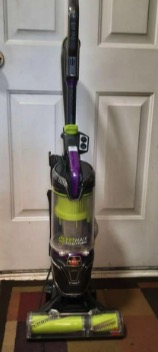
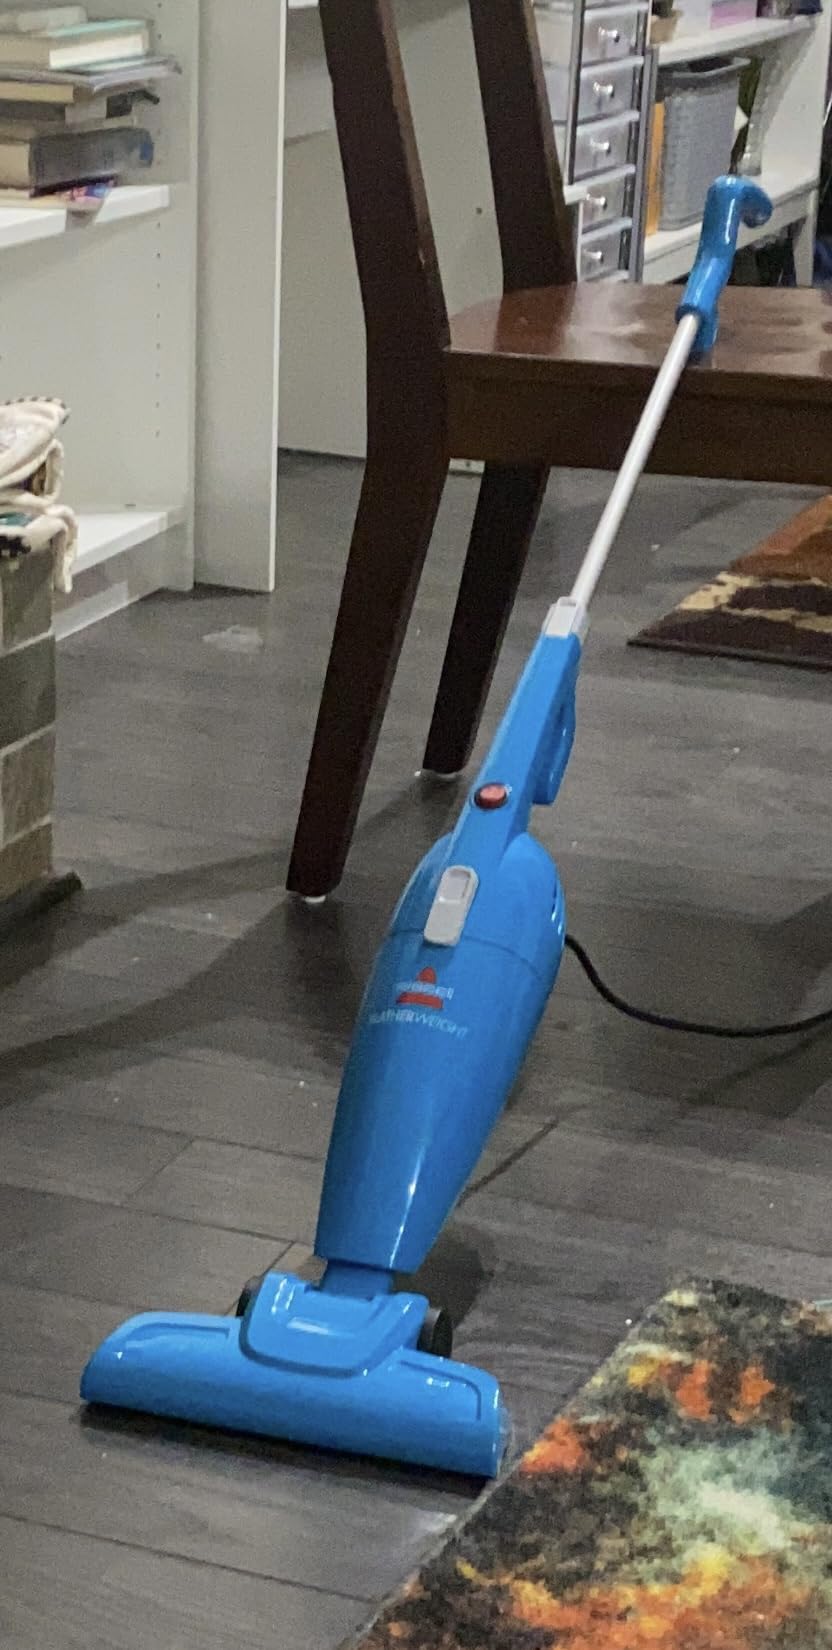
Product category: items_vacuum
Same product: no